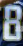
Number: 8